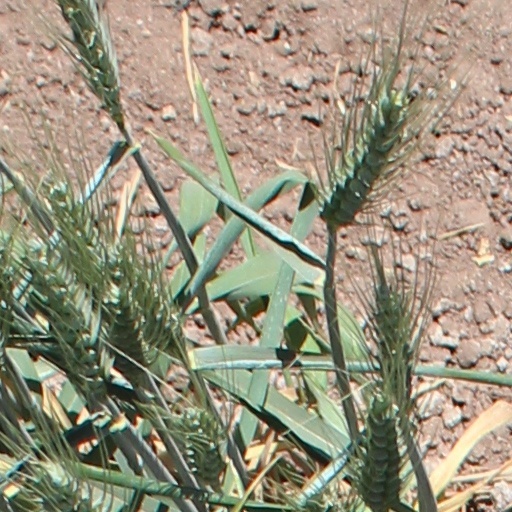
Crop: wheat